Fantasound

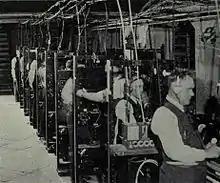
Staff operating the nine sound channels located in the hall's basement

The recording for "Fantasia" began in April 1939 and lasted seven weeks. In the sessions, 33 microphones placed around the orchestra captured the music which was transferred onto eight optical recording machines located in the hall's basement. Several safety measures were enforced to prevent the risk of fire as the Academy was constructed of wood. A maximum of 18 rolls of raw nitrate film stock were allowed in the venue at any one time, with a film delivery truck parked outside the hall being converted into a storage unit for a sufficient quantity of film. Six of the channels recorded different sections of the orchestra which provided a "close-up" of the instruments – cellos and basses, violins, violas, brass, woodwinds and tympani – while the seventh channel recorded a mixture of the first six and the eighth captured the overall sound of the orchestra at a distance. A ninth channel provided the click-track function to help the animators time their drawings to the music.